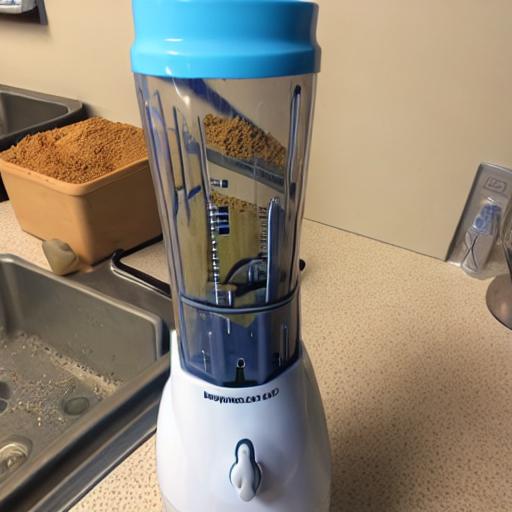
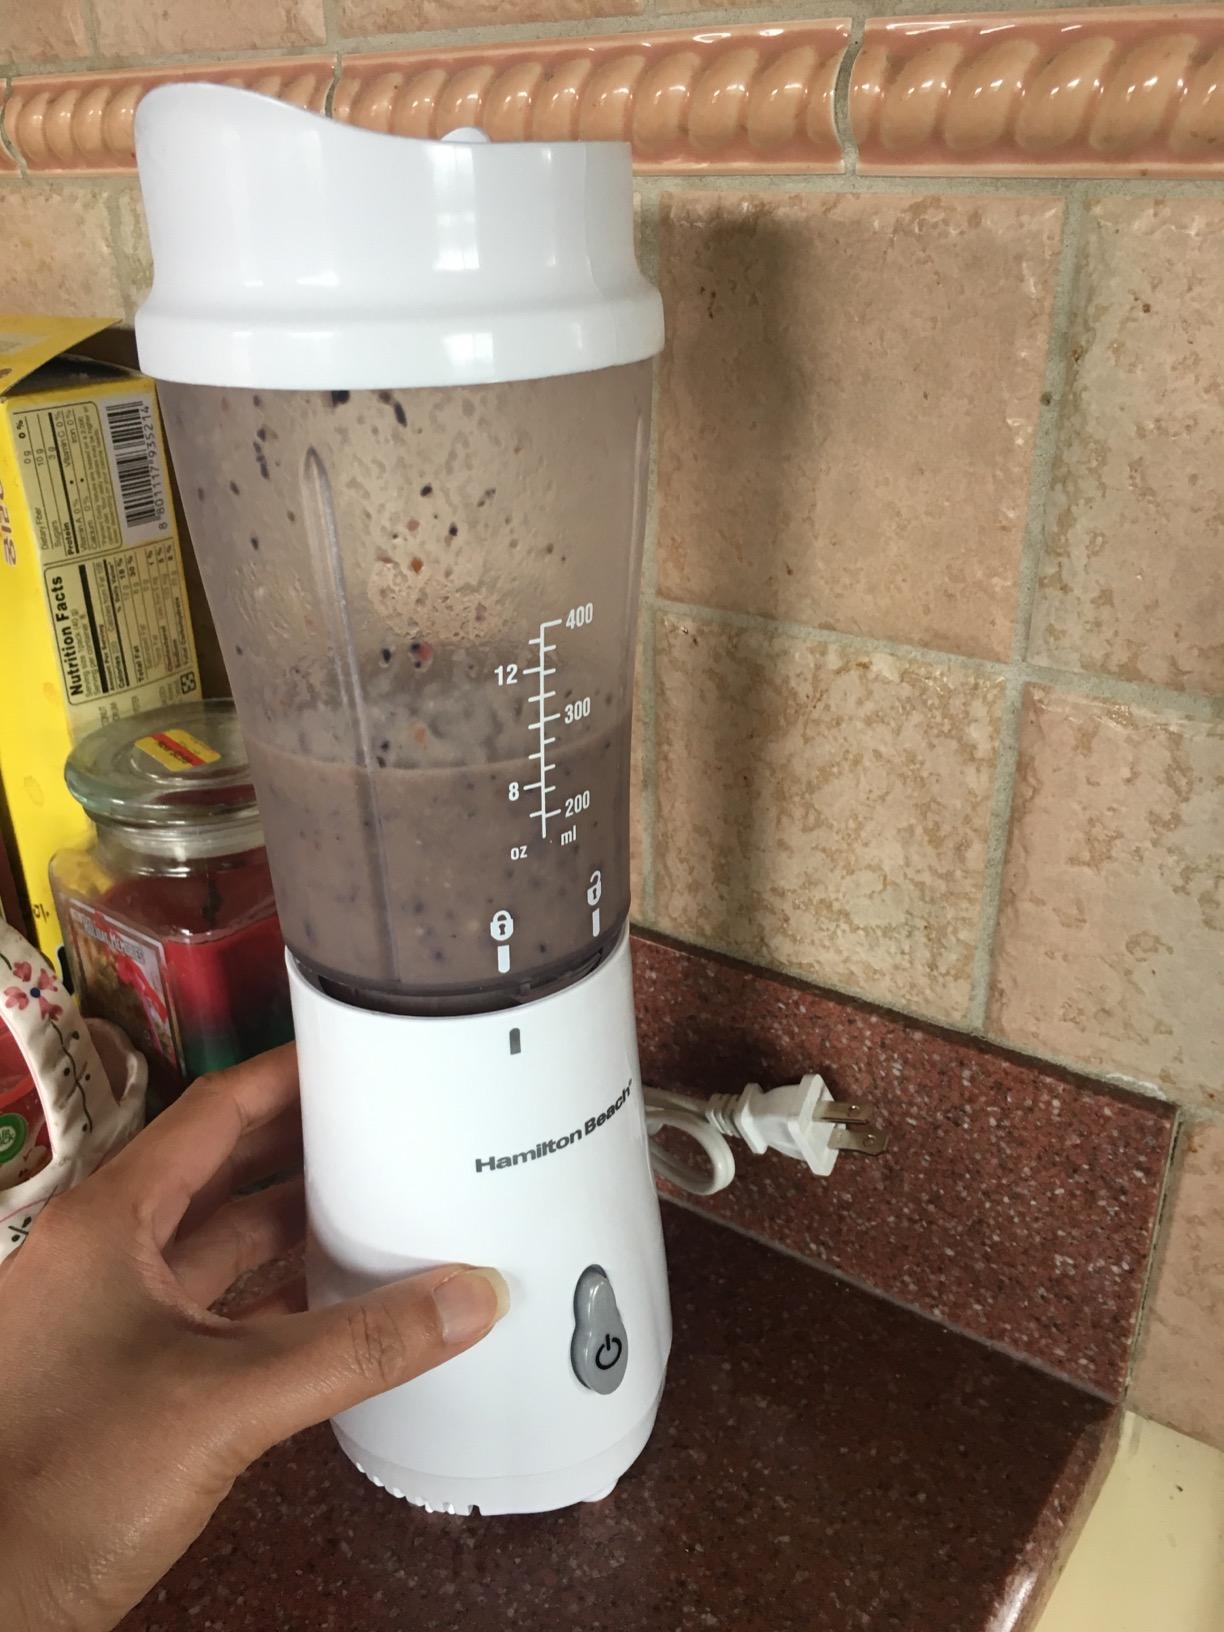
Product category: items_blender
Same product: no